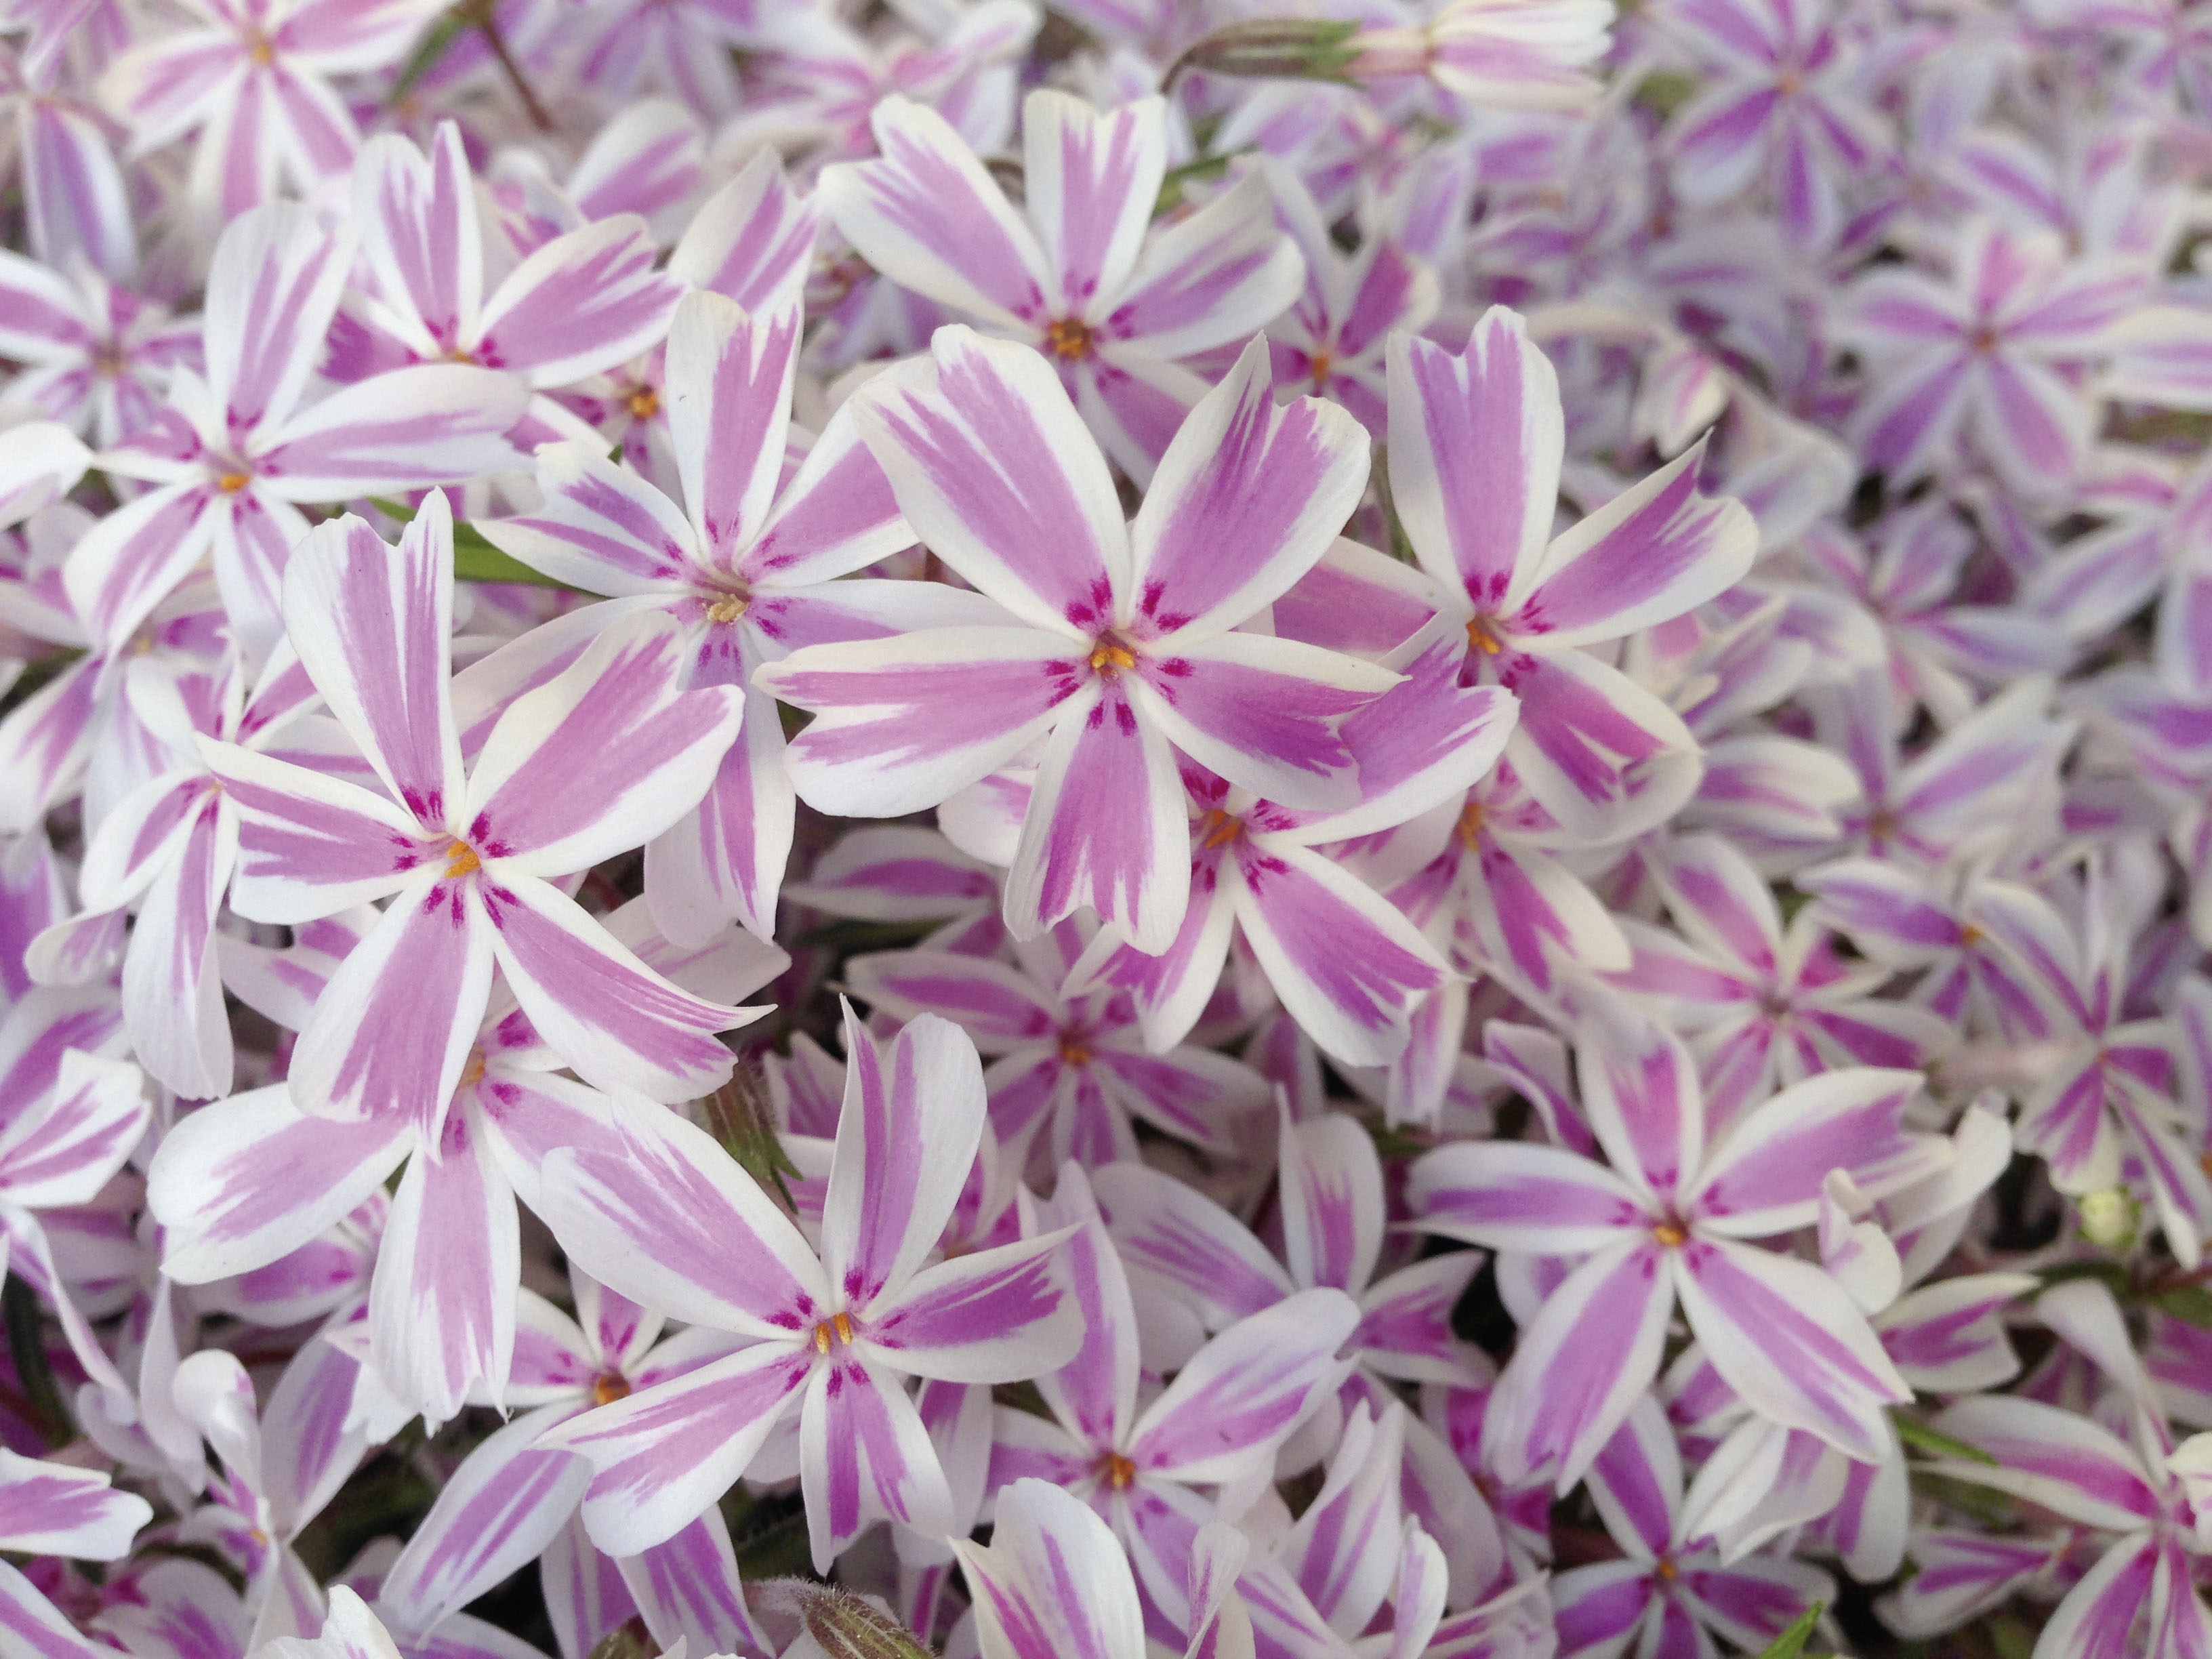
plant, white, flower, petal, botany, pink, flora, striped, wildflower, flowers, lilac, hyacinth, phlox, flowering plant, cushion flower, land plant, cushion phlox, phlox paniculata